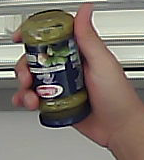
Product: barilla_pesto